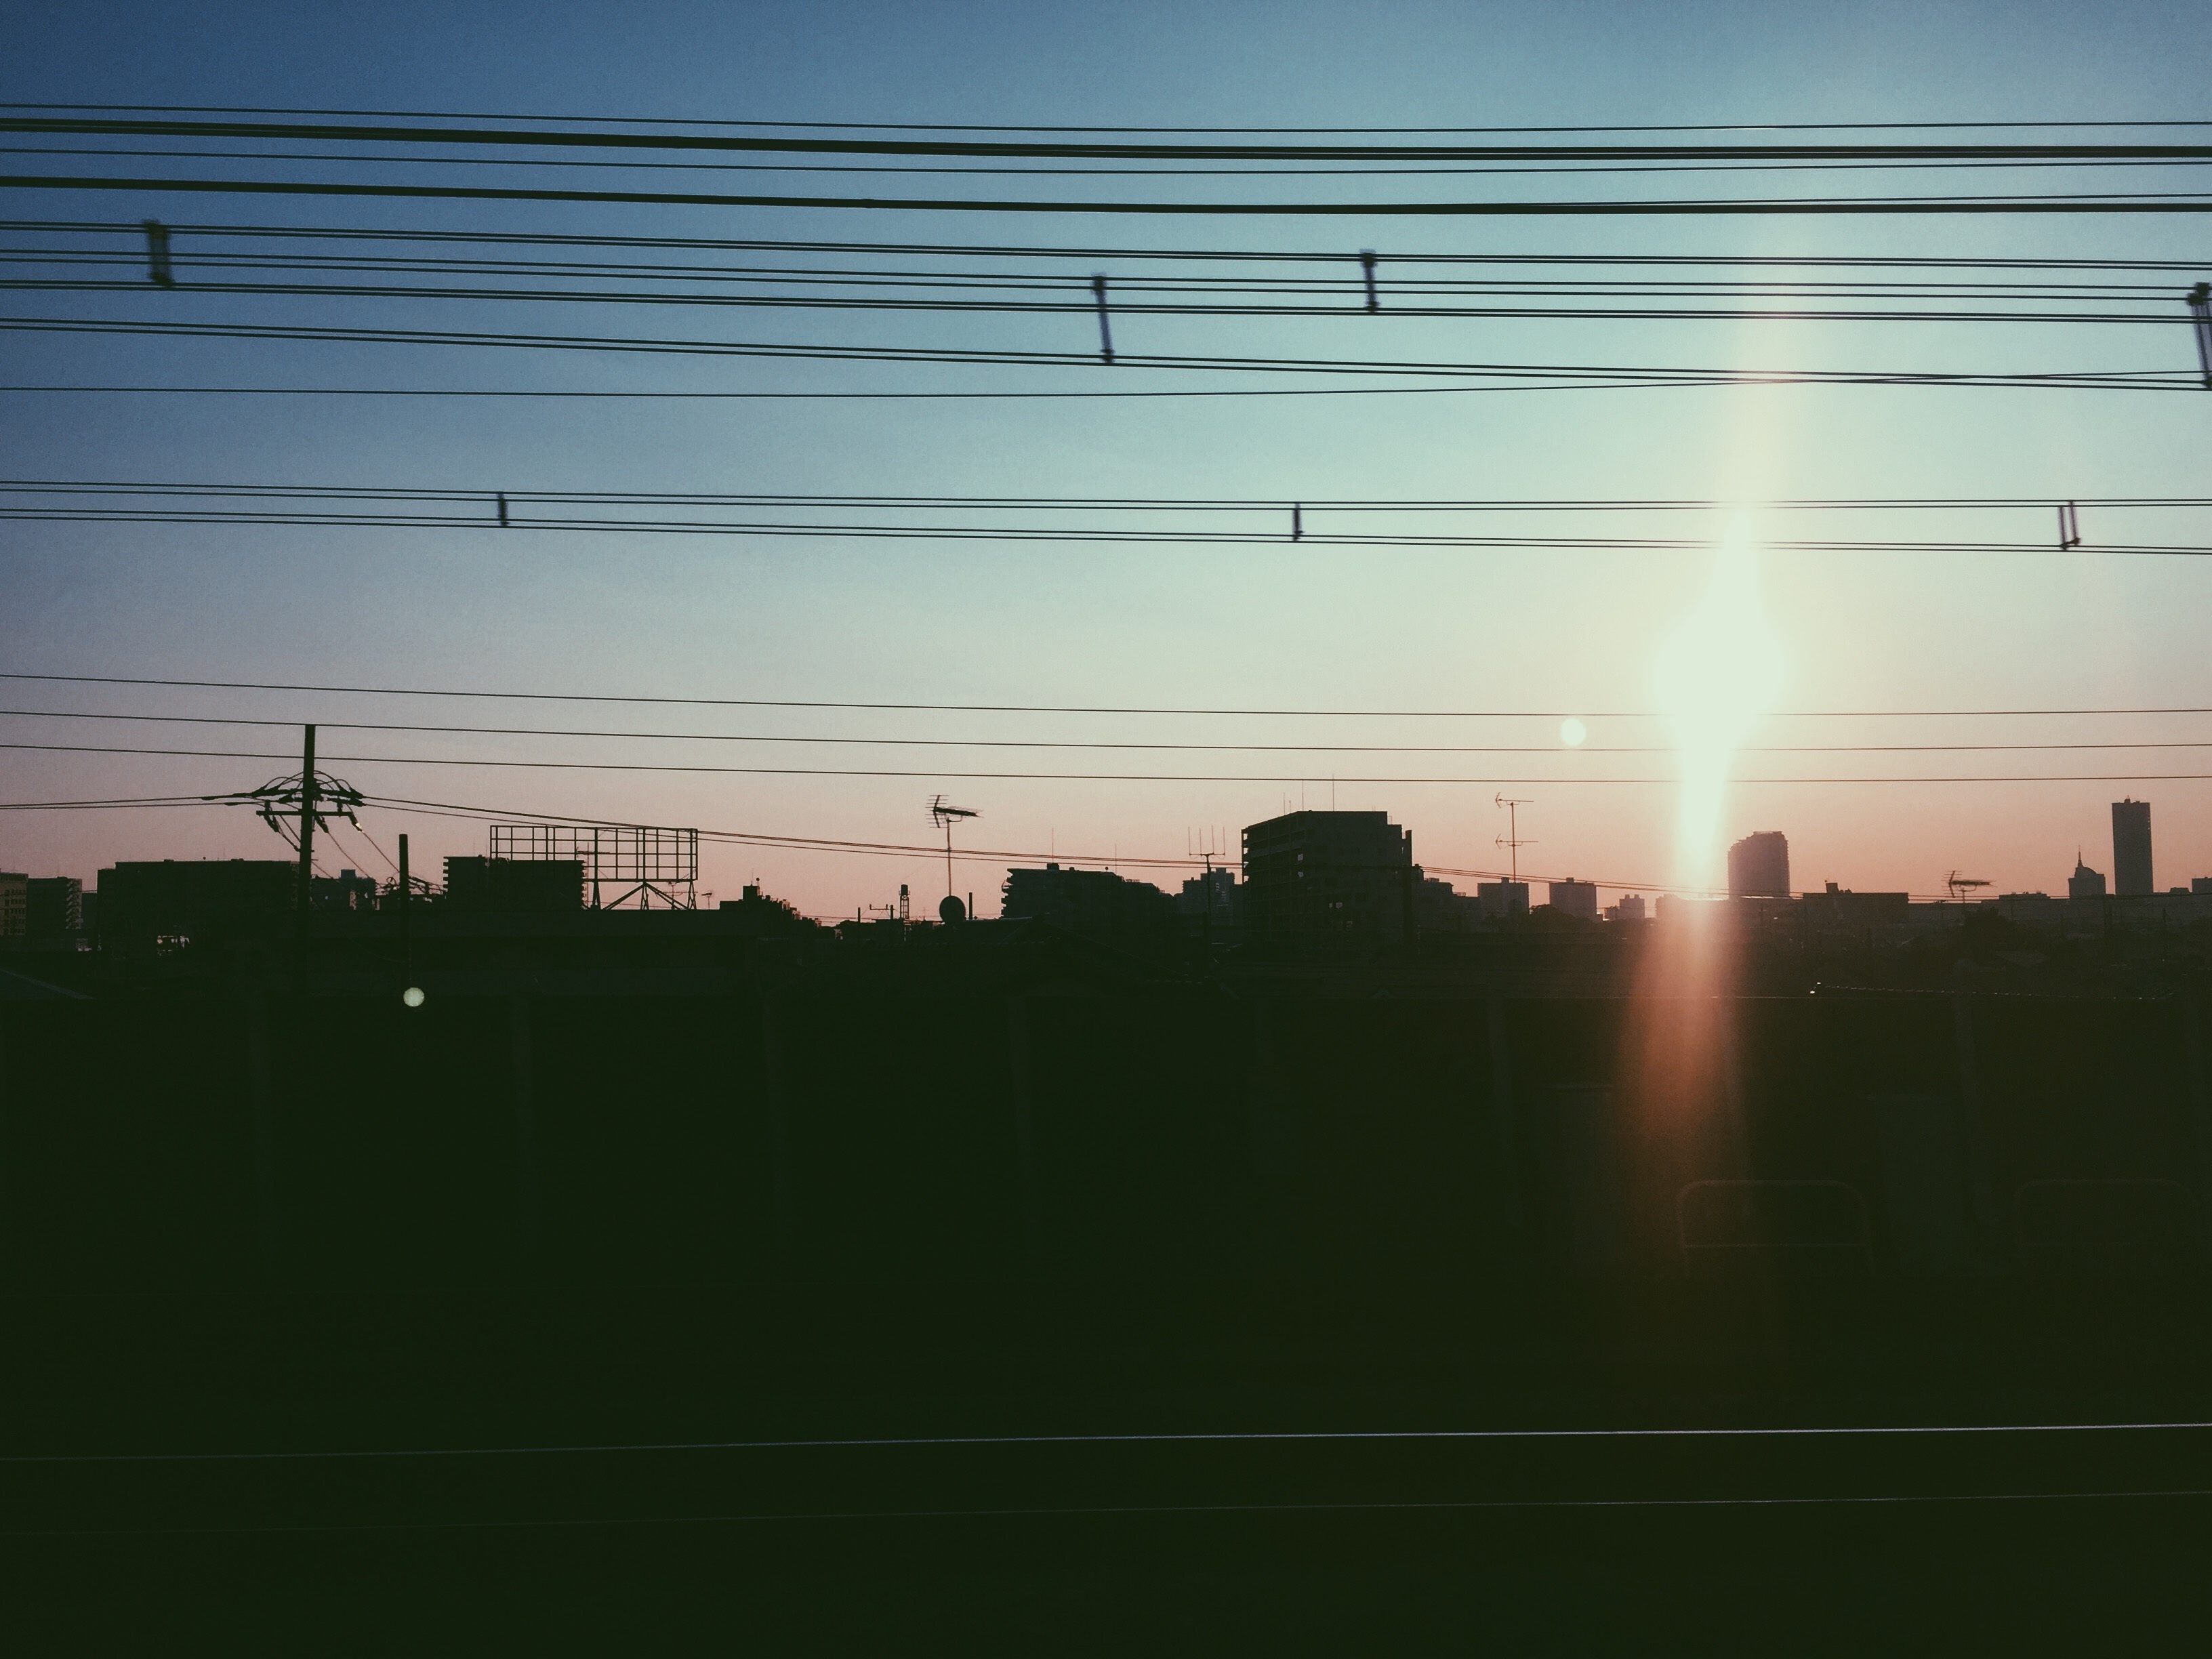
horizon, light, cloud, sky, sunrise, sunset, skyline, sunlight, morning, dawn, atmosphere, dusk, evening, line, reflection, darkness, shape, atmospheric phenomenon, atmosphere of earth